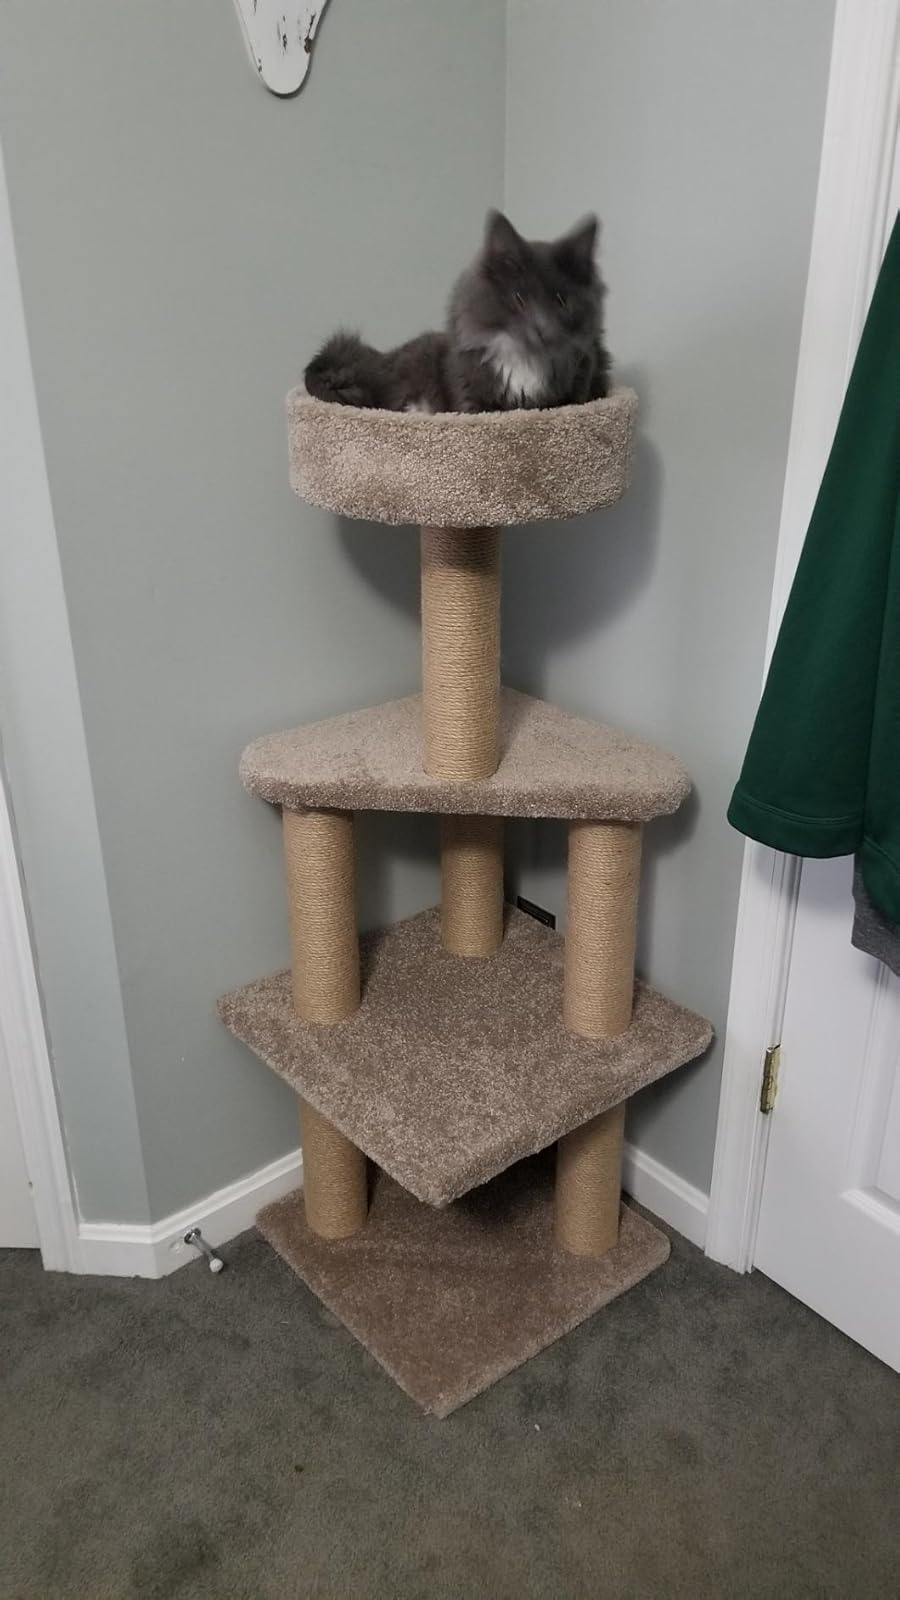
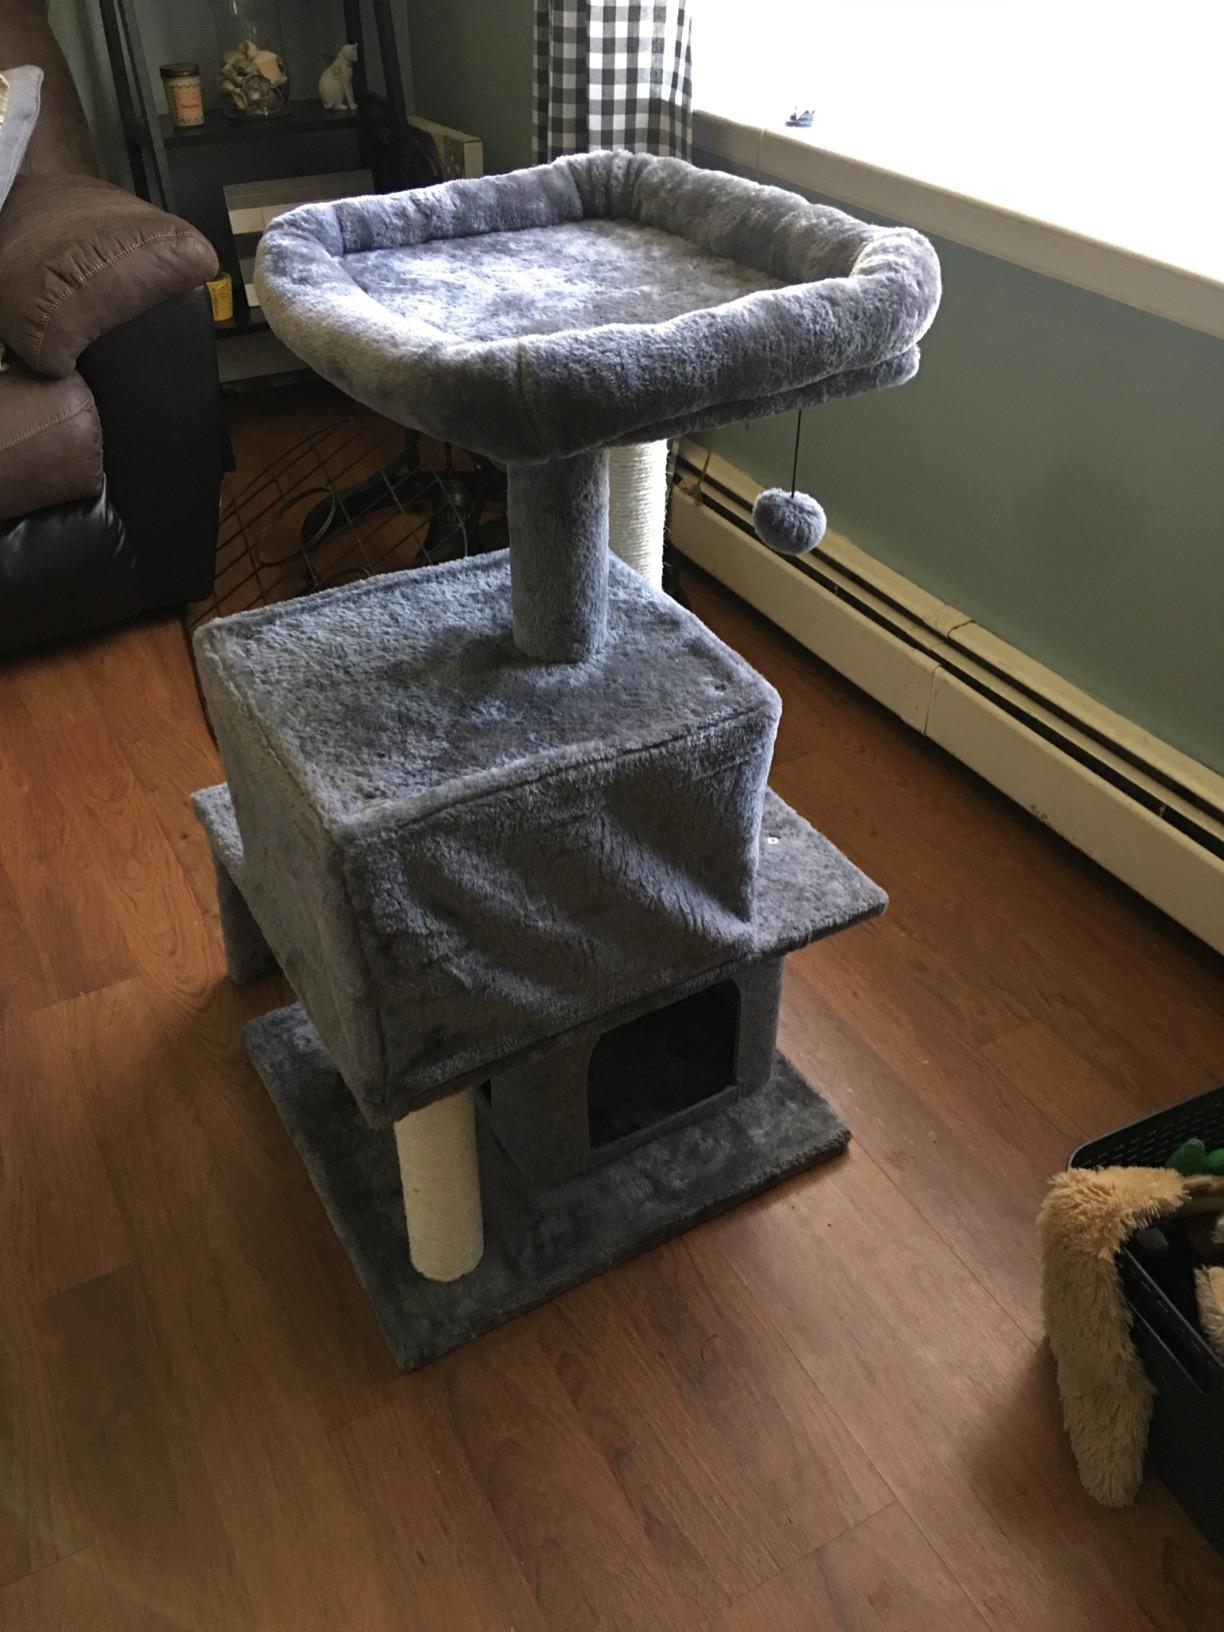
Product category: items_cat tree
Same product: no